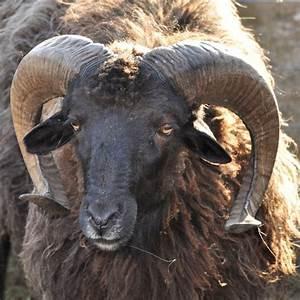
sheep